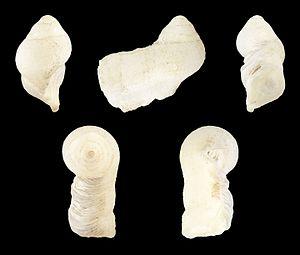
Muricidae est une famille de mollusques gastéropodes prédateurs.
Magilus est un genre de mollusques gastéropodes de la famille des Muricidae.
Les Coralliophilinae sont une sous-famille de mollusques gastéropodes de la famille des Muricidae.